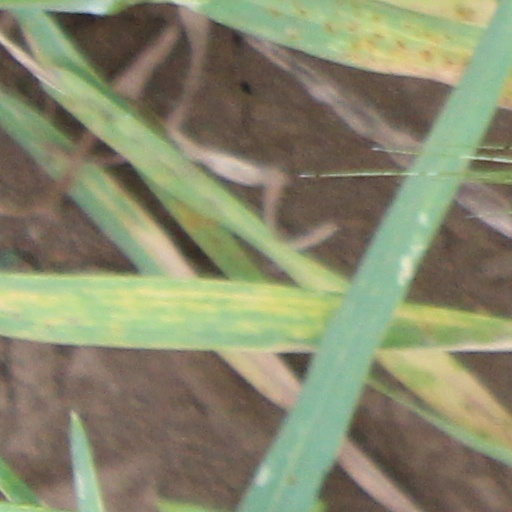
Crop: wheat